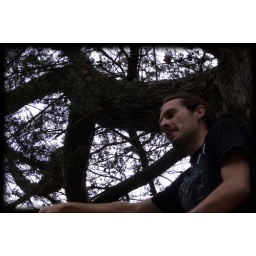
Jay sitting in tree